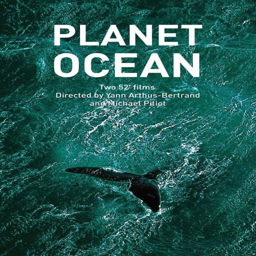
documentary film -- the new film from the director of documentary